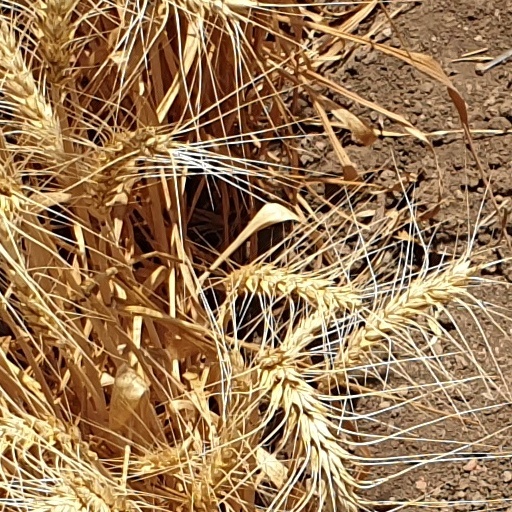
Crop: wheat